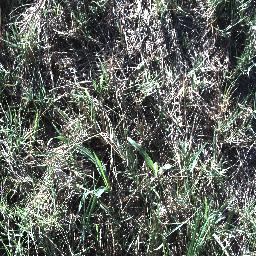
Label: negative